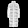
Label: Coat